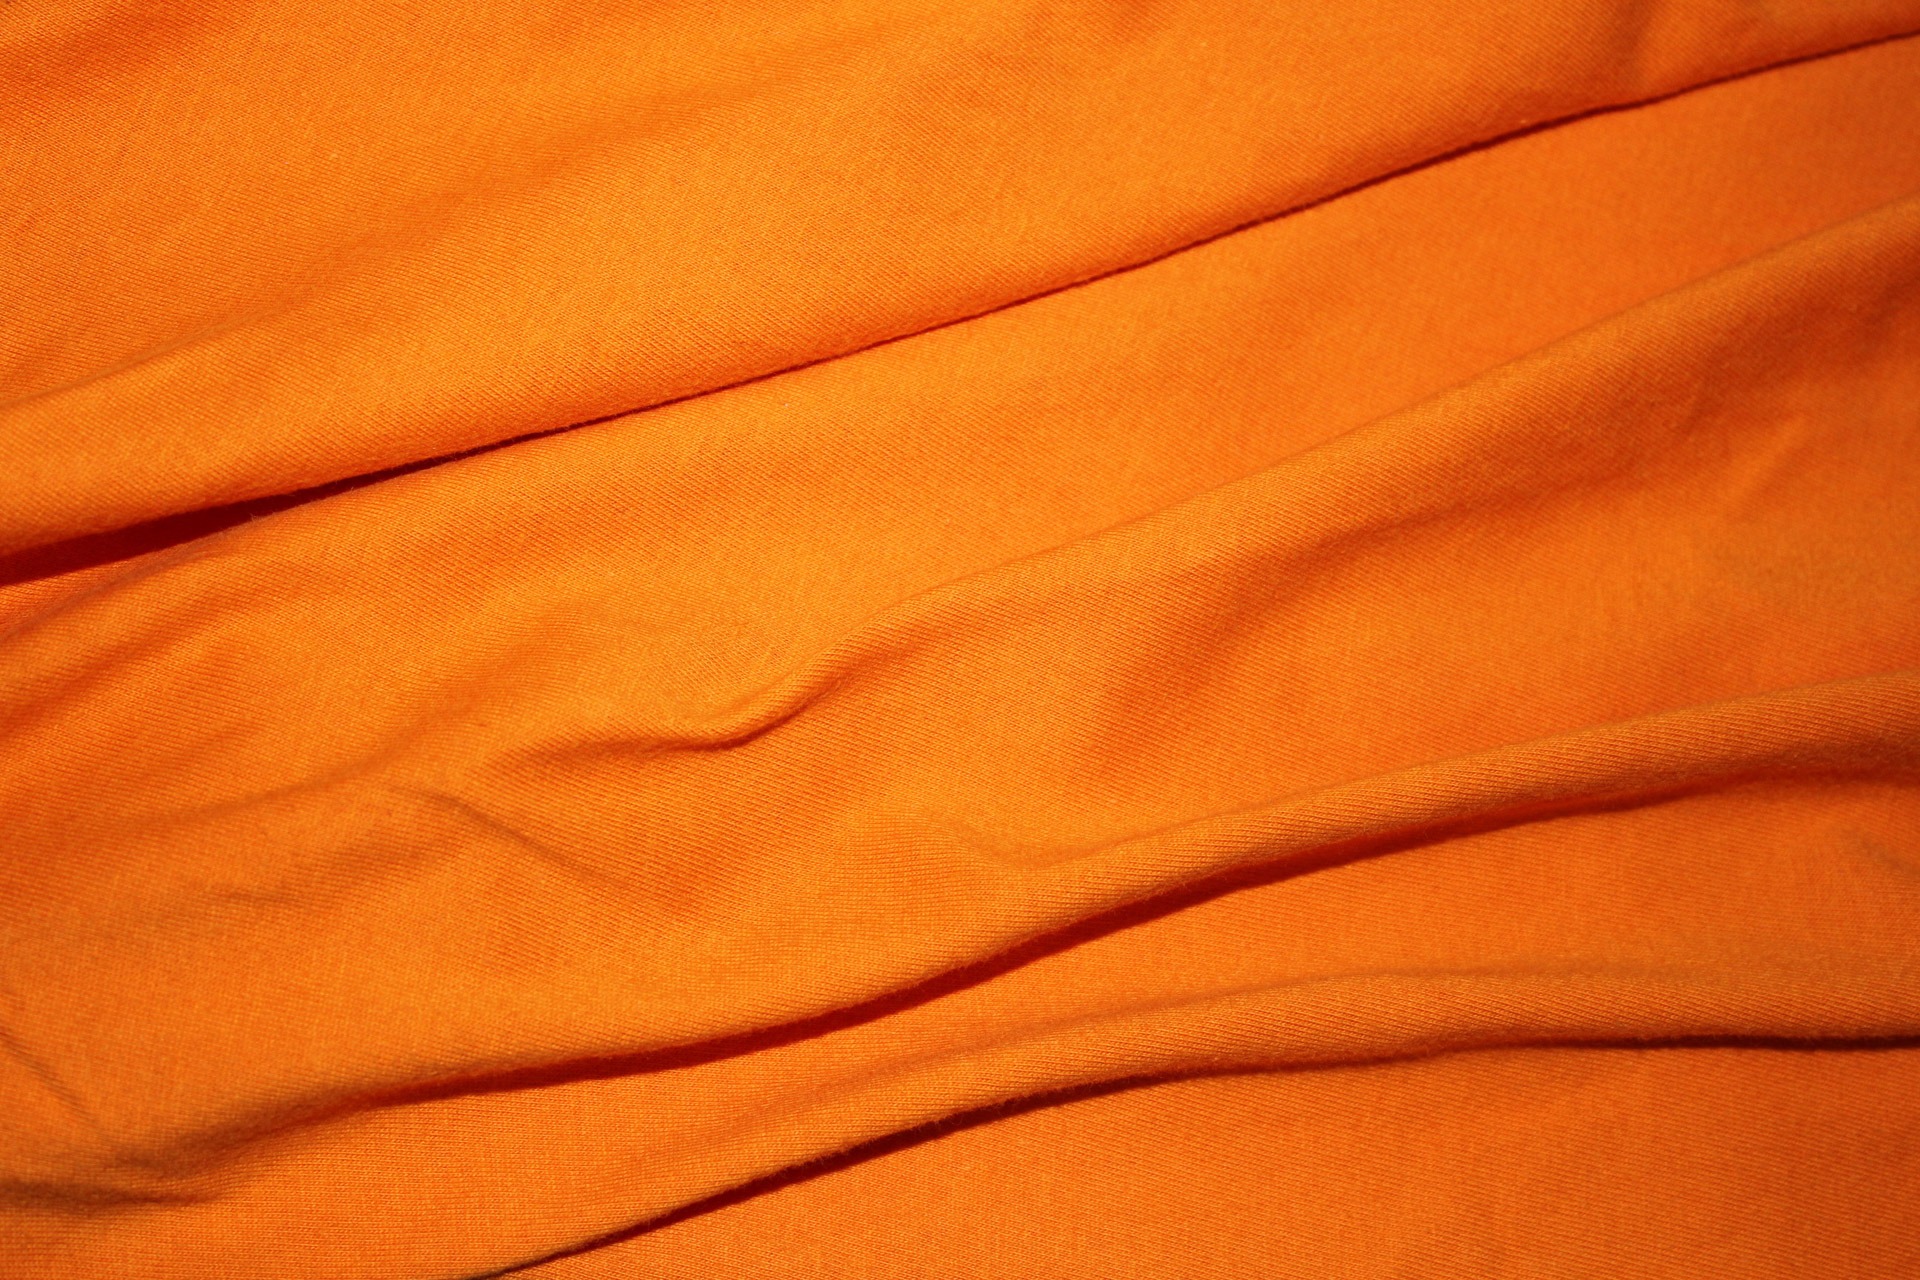
leather, orange, yellow, textile, background, wallpaper, bed sheet, orange textile background, orange textile, orange cloth